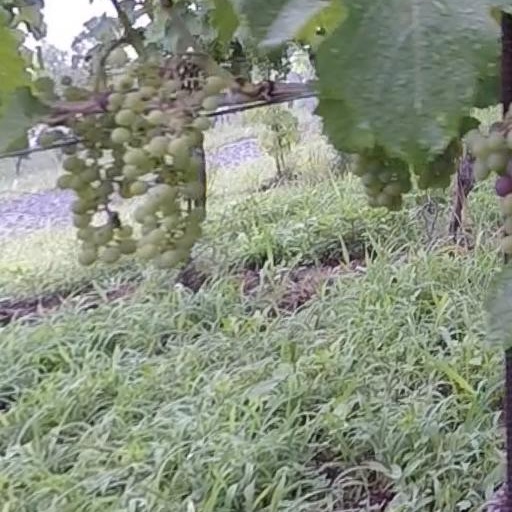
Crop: grape